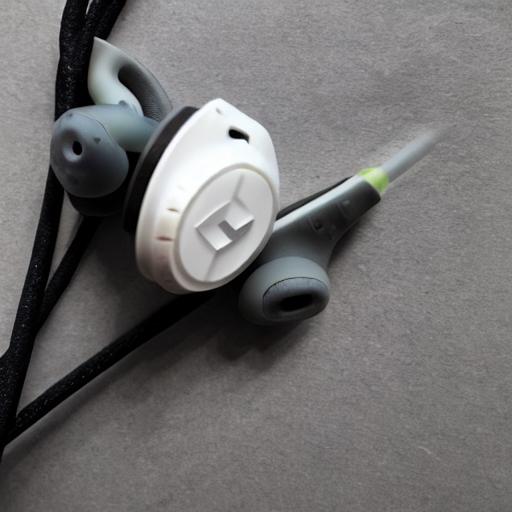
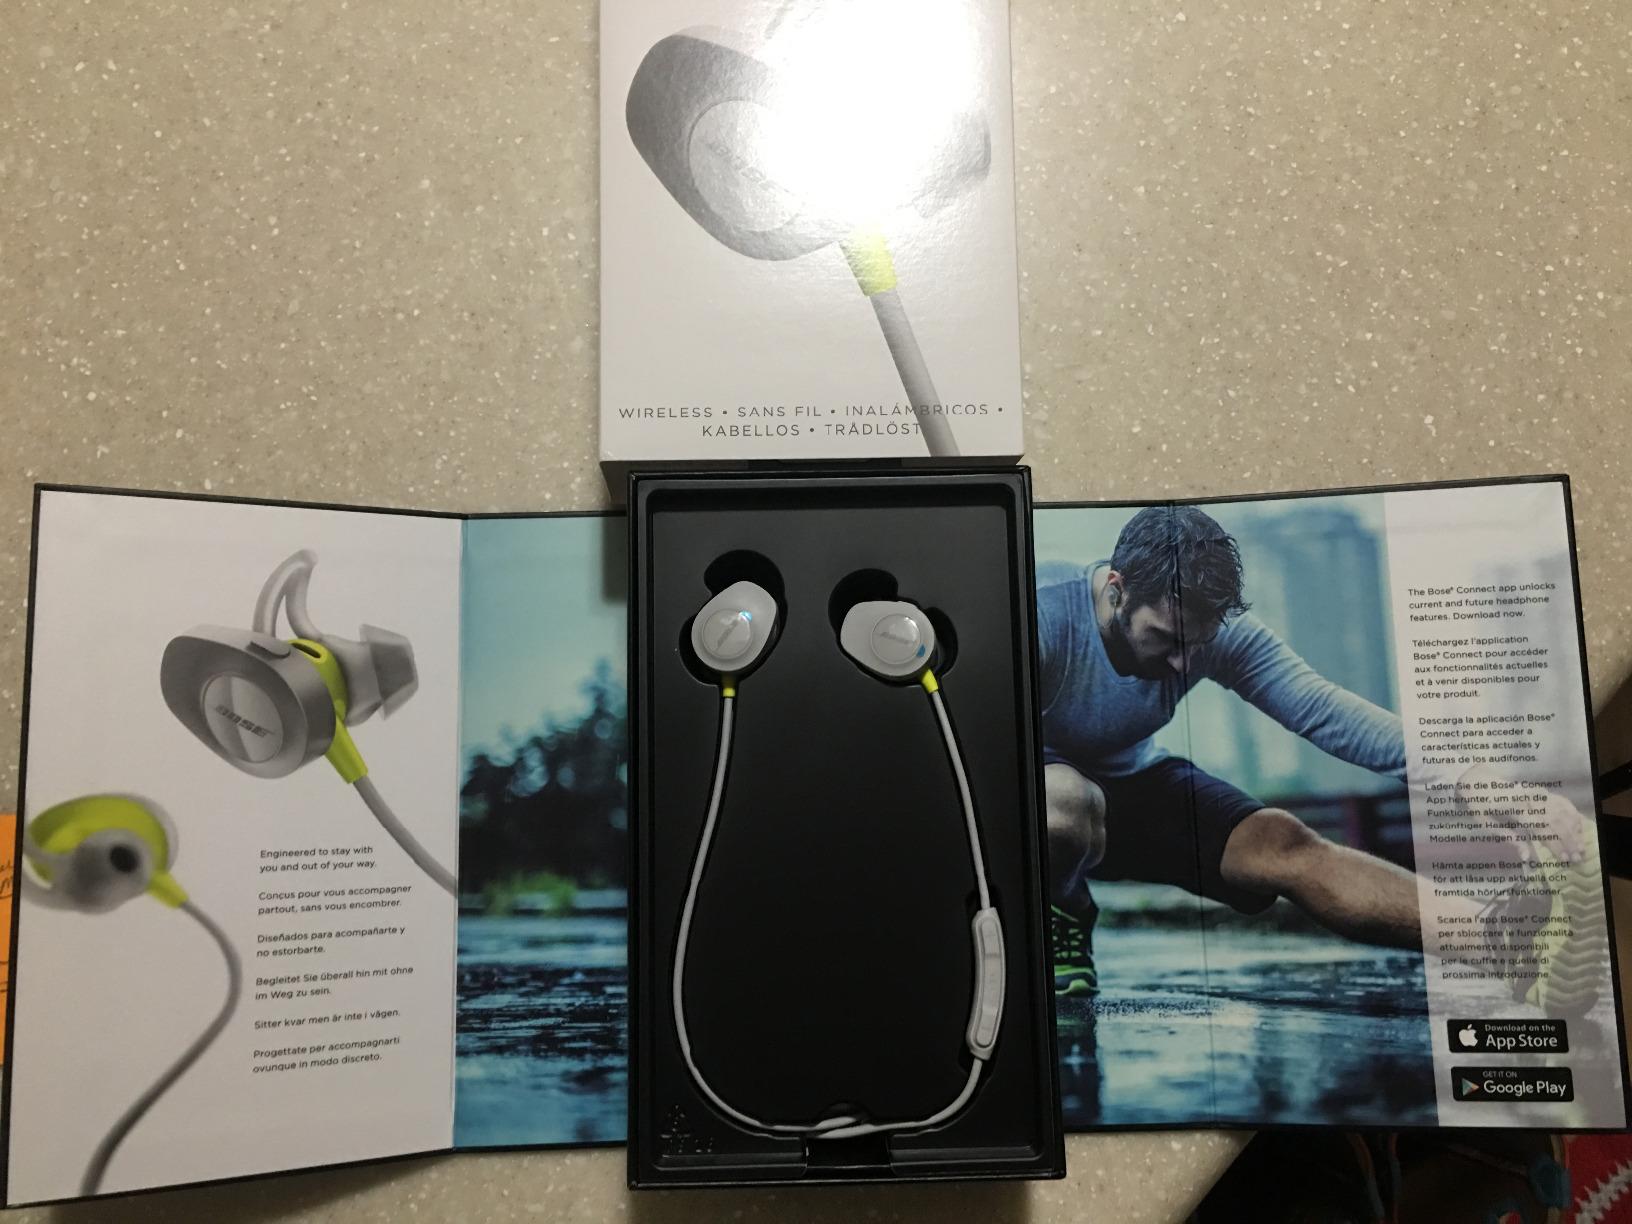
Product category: headphones
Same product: no